Silver City, New Mexico

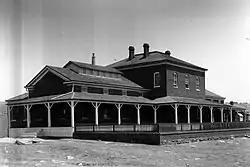
Ft. Bayard post hospital in 1890, a building listed on the NRHP

Public schools are in the Silver Consolidated School District, as well as one state-authorized charter high school. The District covers the Town of Silver City as well as Cliff, Pinos Altos, Tyrone, and White Signal. The system has five elementary schools, one middle school, and two high schools.